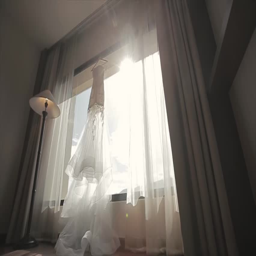
person shot , wedding dress hanging in a window